Nassau Street (Manhattan)

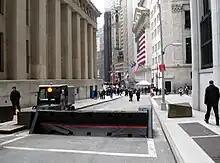
South end of Nassau Street; Federal Hall National Memorial is on the left, the New York Stock Exchange Building is in the distance on the right

Nassau Street is in the Financial District, within the borough of Manhattan in New York City. Its southern end is at the intersection with Broad Street and Wall Street, and its northern end is at Spruce Street, at Pace University near the foot of the Brooklyn Bridge. For its entire route, Nassau Street runs one block east of Broadway and Park Row.